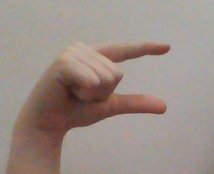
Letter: dal